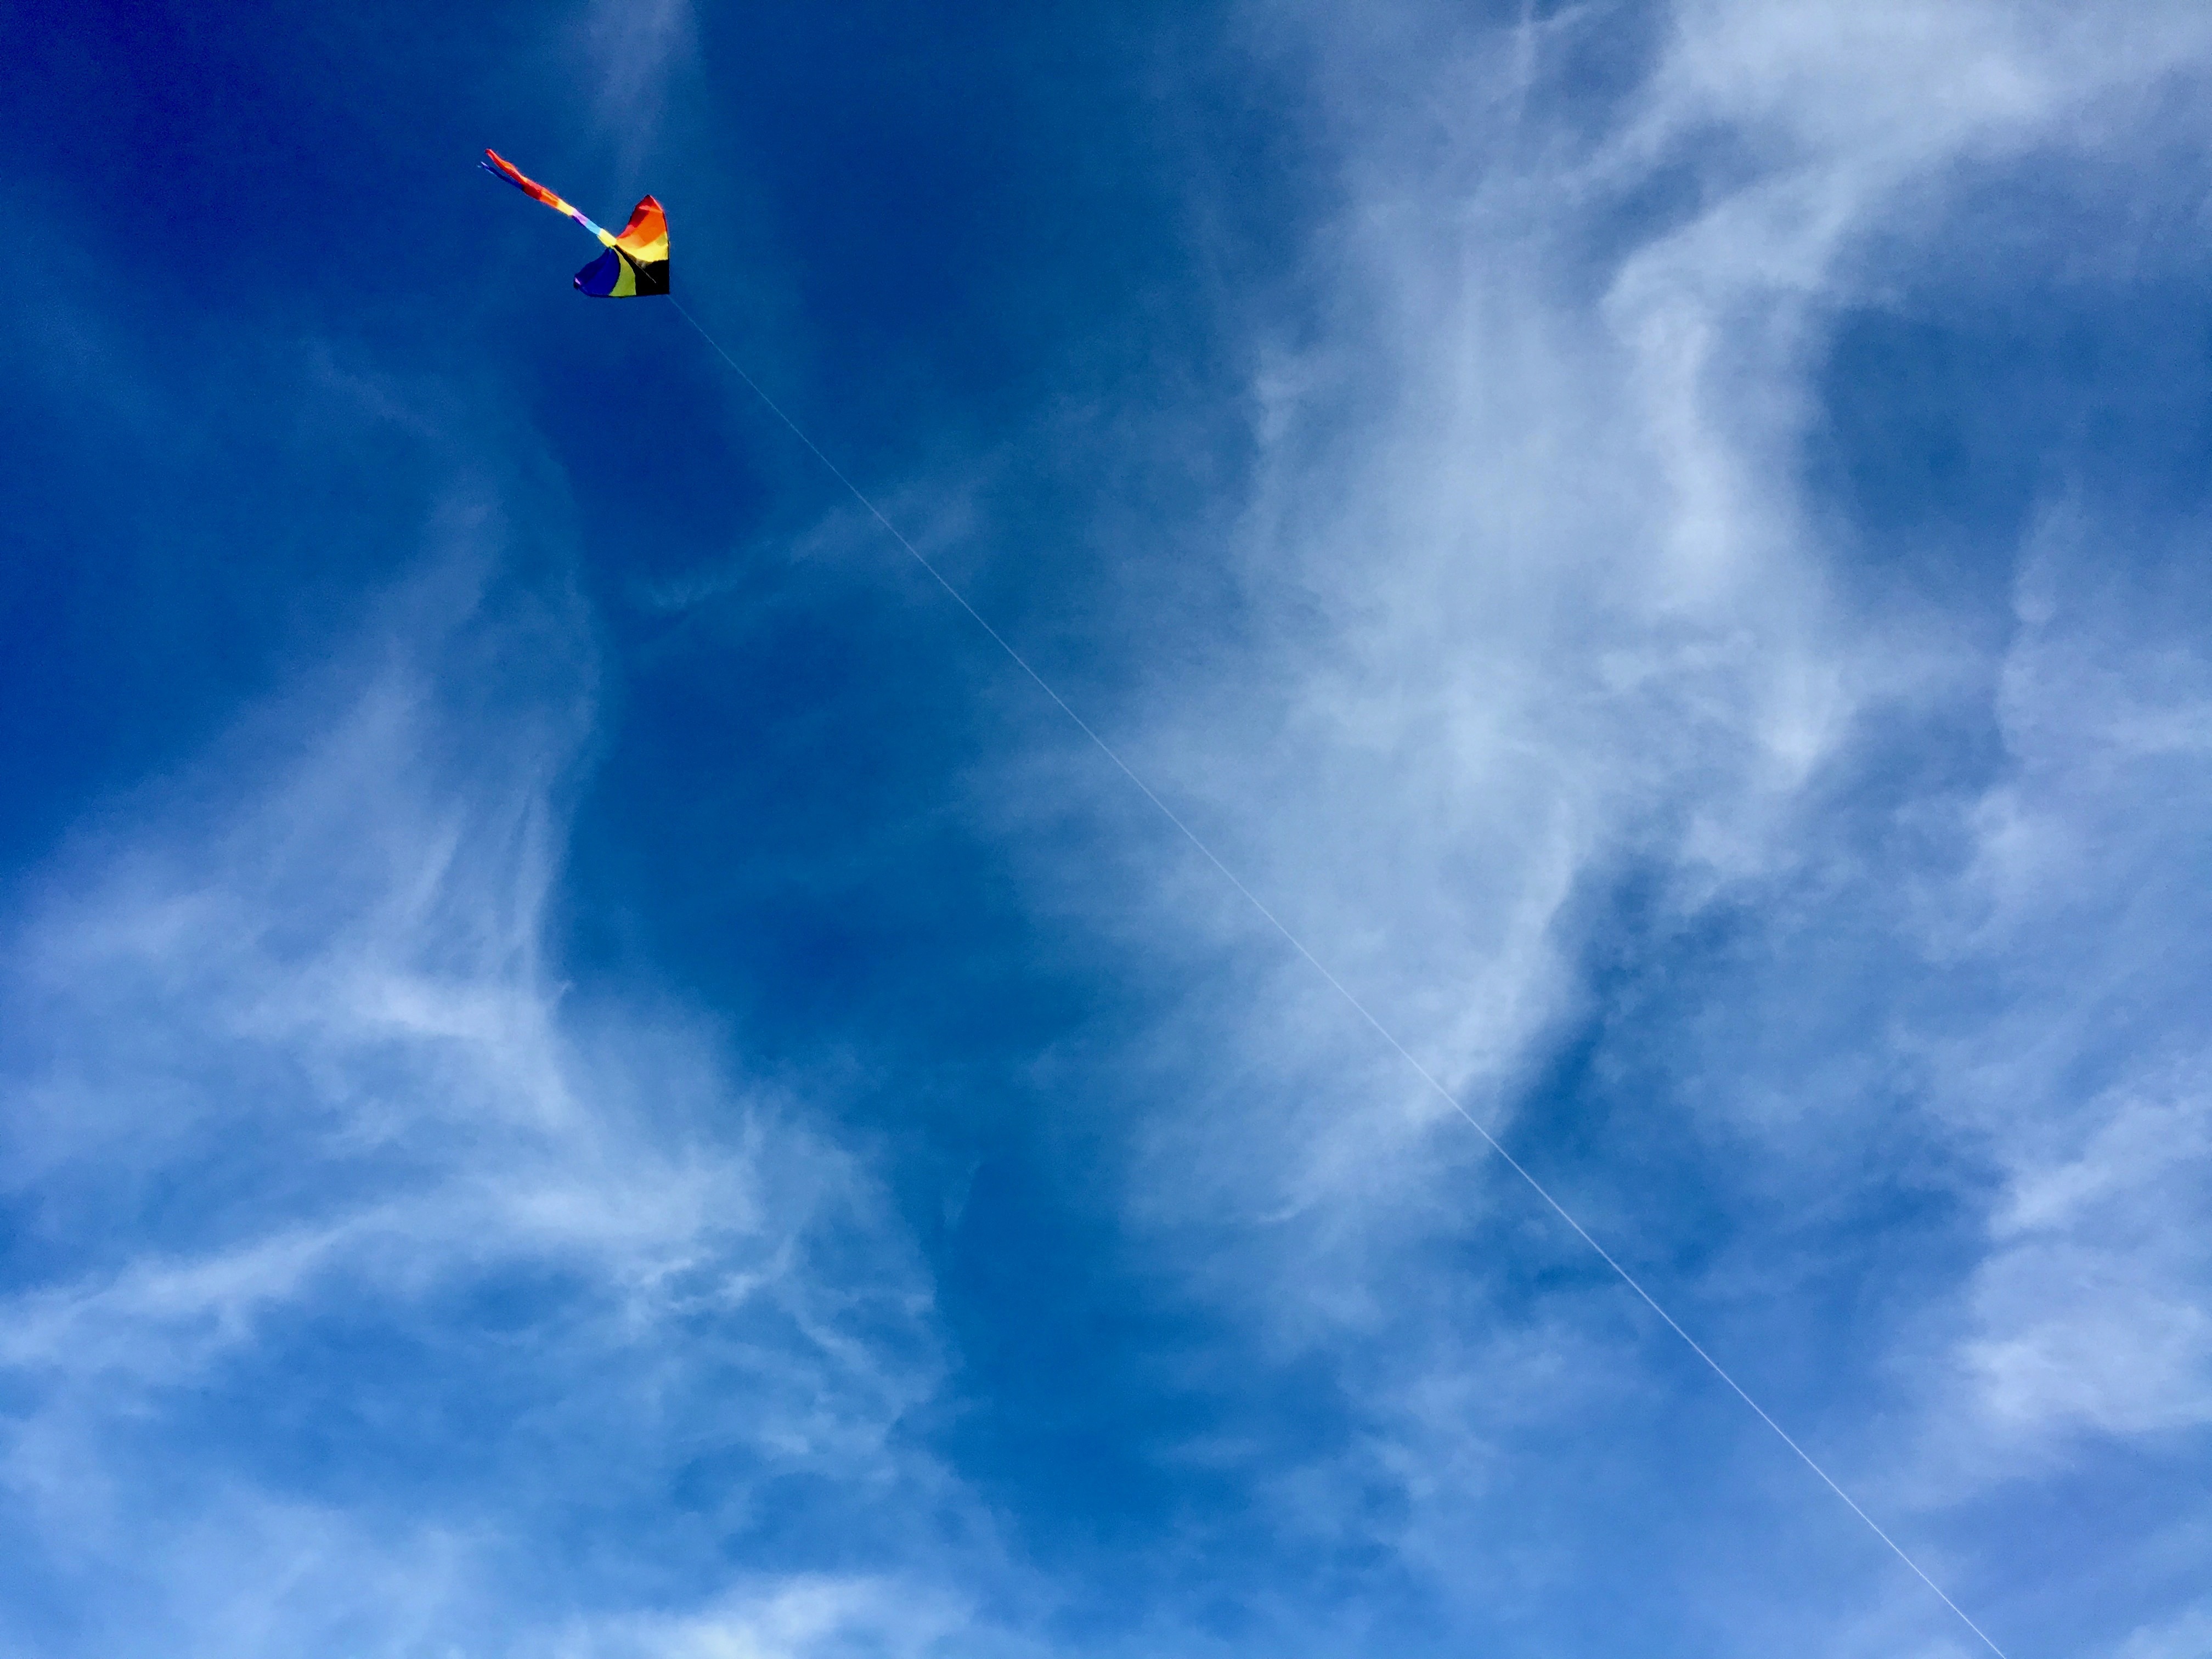
horizon, cloud, sky, sunlight, wave, atmosphere, fly, blue, colorful, cord, clouds, dragons, dragon rising, kids dragon, meteorological phenomenon, atmosphere of earth, computer wallpaper, kyte